Manor of Siston

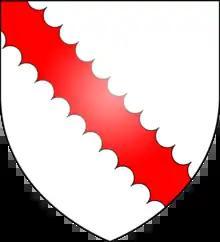
Armourials of Robert Walerand: "Argent, a bend engrailled gules"

Siston eventually passed by marriage to Robert Walerand (d. 1272), Justiciar to Henry III, one of the four chief ministers of the Crown, eldest son of William Walerand of Whaddon, Wiltshire, and Isabel, daughter of Roger de Berkeley of Dursley, by her second marriage. By 1242/3 Walerand had succeeded to his patrimony of Whaddon, part of the Domesday barony of Walerand the Huntsman, whose descendants had often held the New Forest and Forest of Clarendon in fee. In 1245, on the death of the last Marshal Earl of Pembroke, he was made custodian of his lands in west Wales, including Pembroke Castle. From 1246 to 1250 he was High Sheriff of Gloucestershire and keeper of Gloucester Castle. In 1253 he held the stewardship of the New Forest and in 1255 was made keeper of the Forest of Dean and Constable of St Briavel's Castle. In 1259 he became keeper of Bristol Castle. Walerand gained huge land holdings throughout the kingdom largely acquired as forfeited lands of Hugh de Nevill after Evesham in 1265 and is recorded as holding on his death, among many other manors: